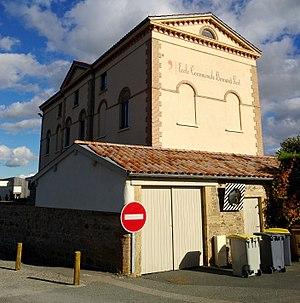
École communale Bernard Pivot à Vaux-en-Beaujolais (France).
Bernard Claude Pivot, né le 5 mai 1935 à Lyon, est un journaliste et écrivain français.